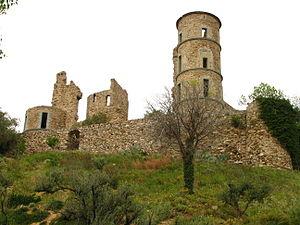
Jean Cossa ou Giovanni Cossa, né probablement le 29 mars 1400, et mort le 3 octobre 1476, est un baron d'origine napolitaine, lieutenant général de Provence et sénéchal du roi René d'Anjou et grand sénéchal de Provence.